Northwind 29

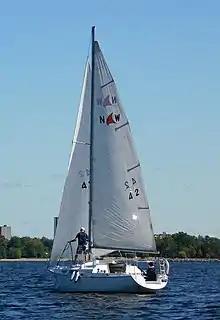
Northwind 29 with a modified walk-through transom

The Northwind 29 is a recreational keelboat, built predominantly of fibreglass, with wood trim. It has a masthead sloop rig, a raked stem, a raised reverse transom, an internally mounted spade-type rudder controlled by a tiller and a fixed stub keel, with a retractable centreboard.